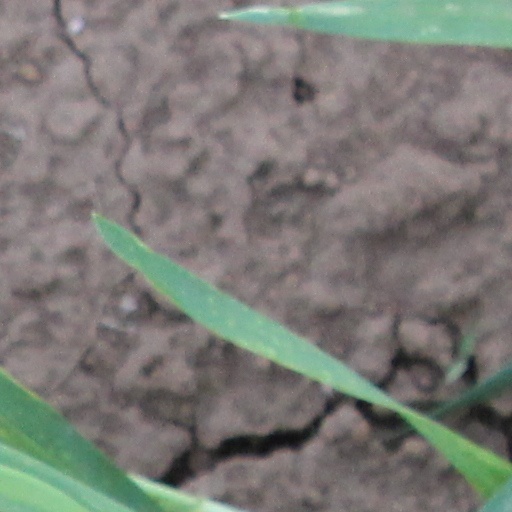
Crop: wheat